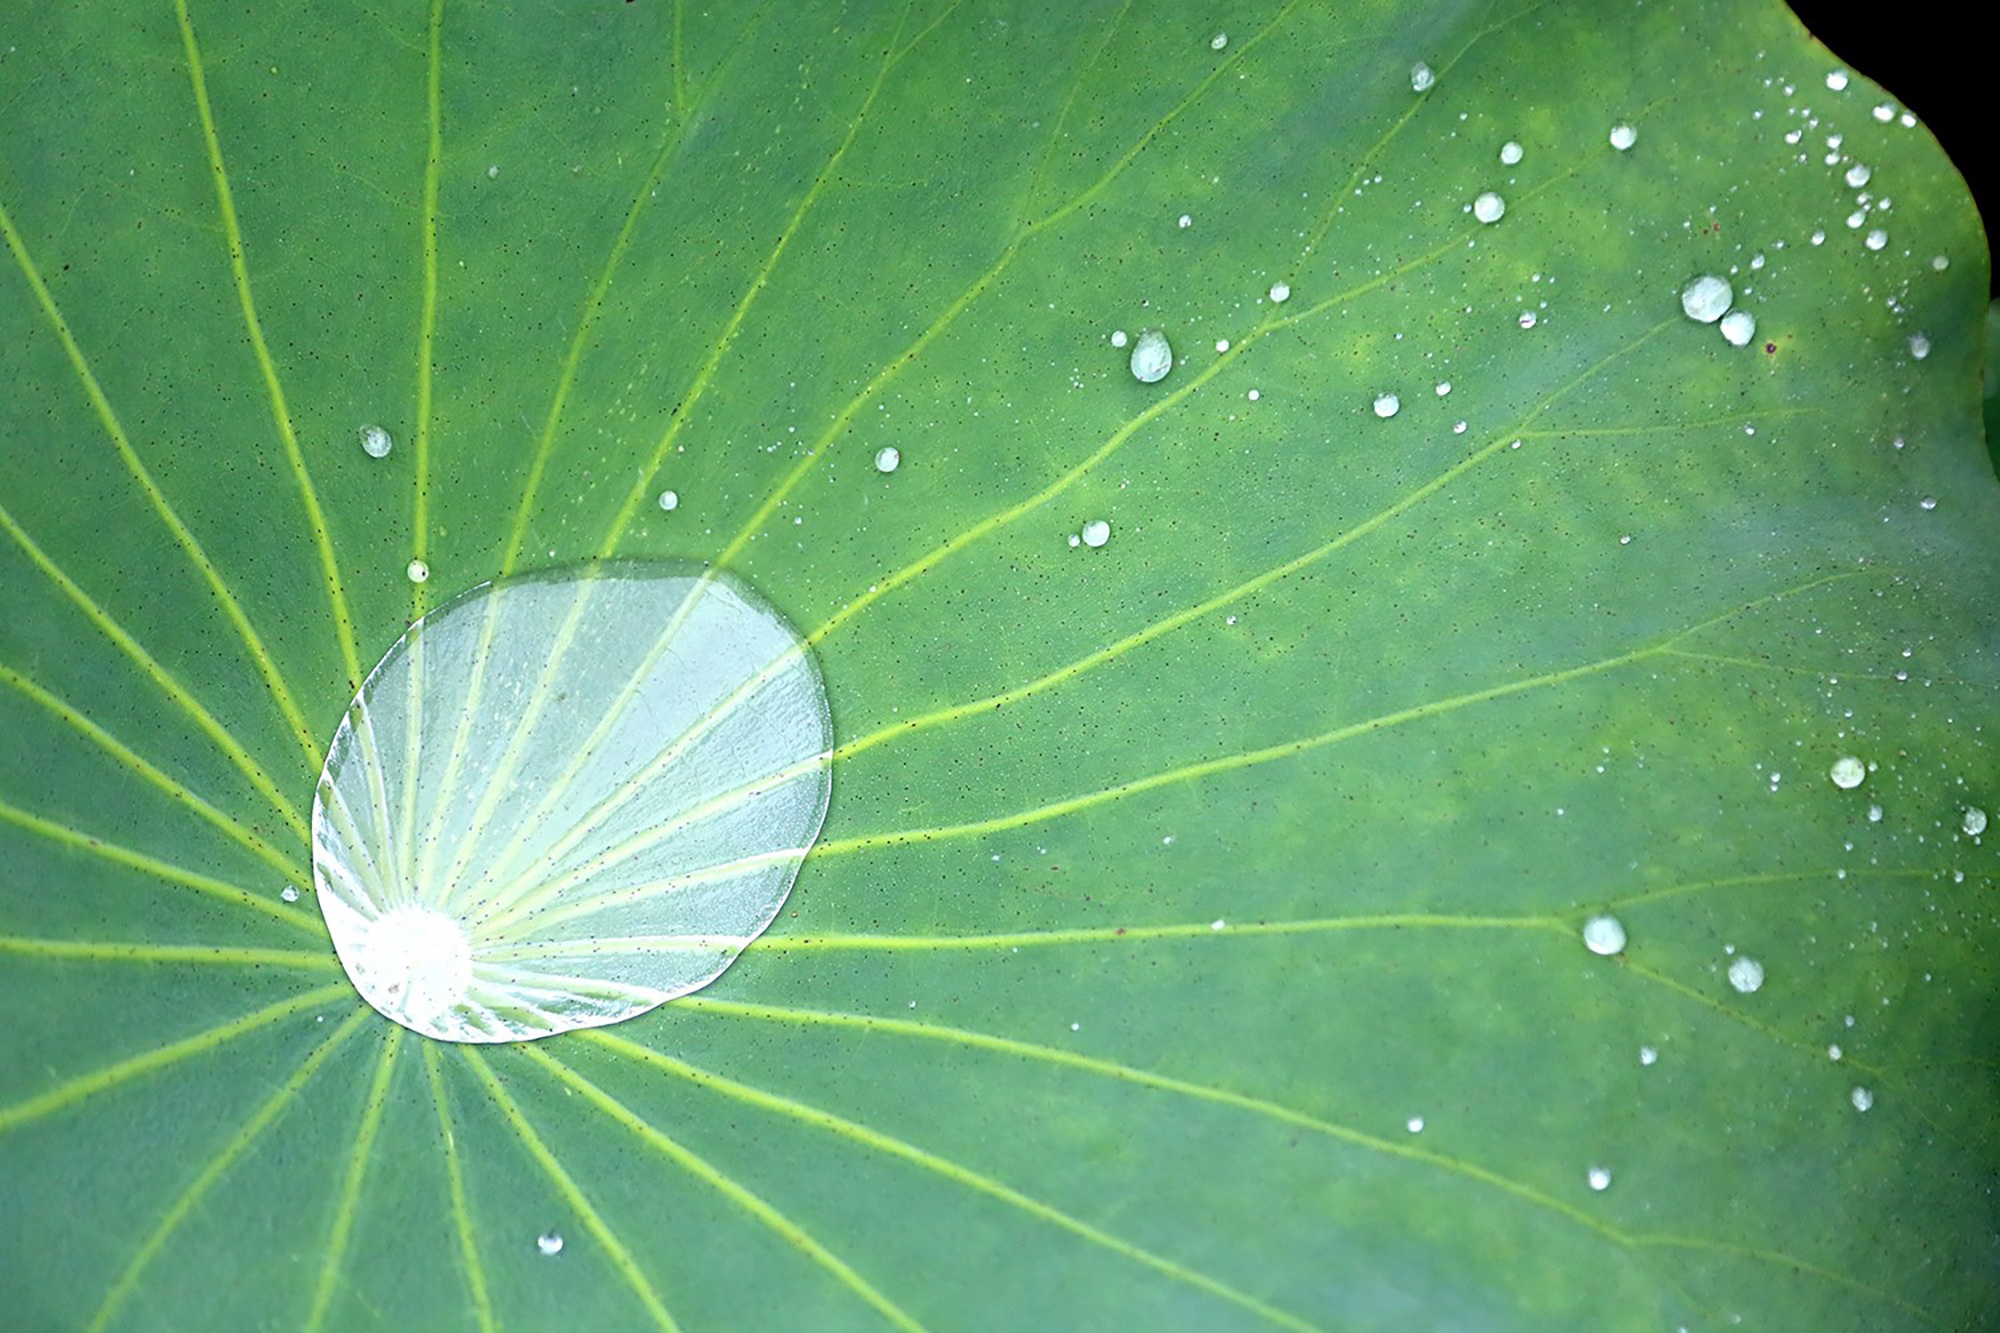
tree, water, nature, drop, dew, plant, sunlight, leaf, flower, green, botany, flora, close up, lotus, moisture, lotus leaf, macro photography, leaf of nelumbo nucifera, plant stem